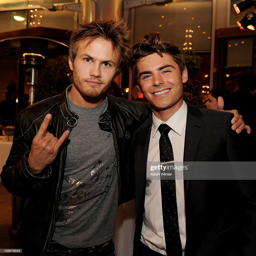
actors pose at the after party for the premiere .